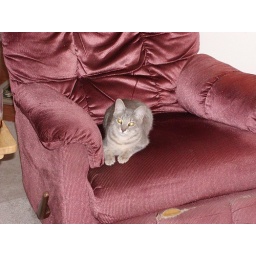
cat in chair